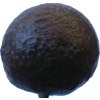
Label: black_avocado